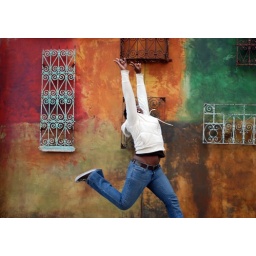
dottie bobottie jumping in front of the wall